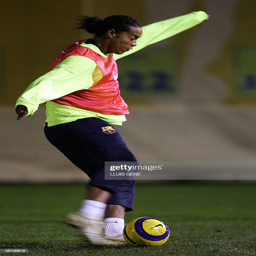
soccer player kicks a ball during a training session in preparation for their football match against football team on saturday .